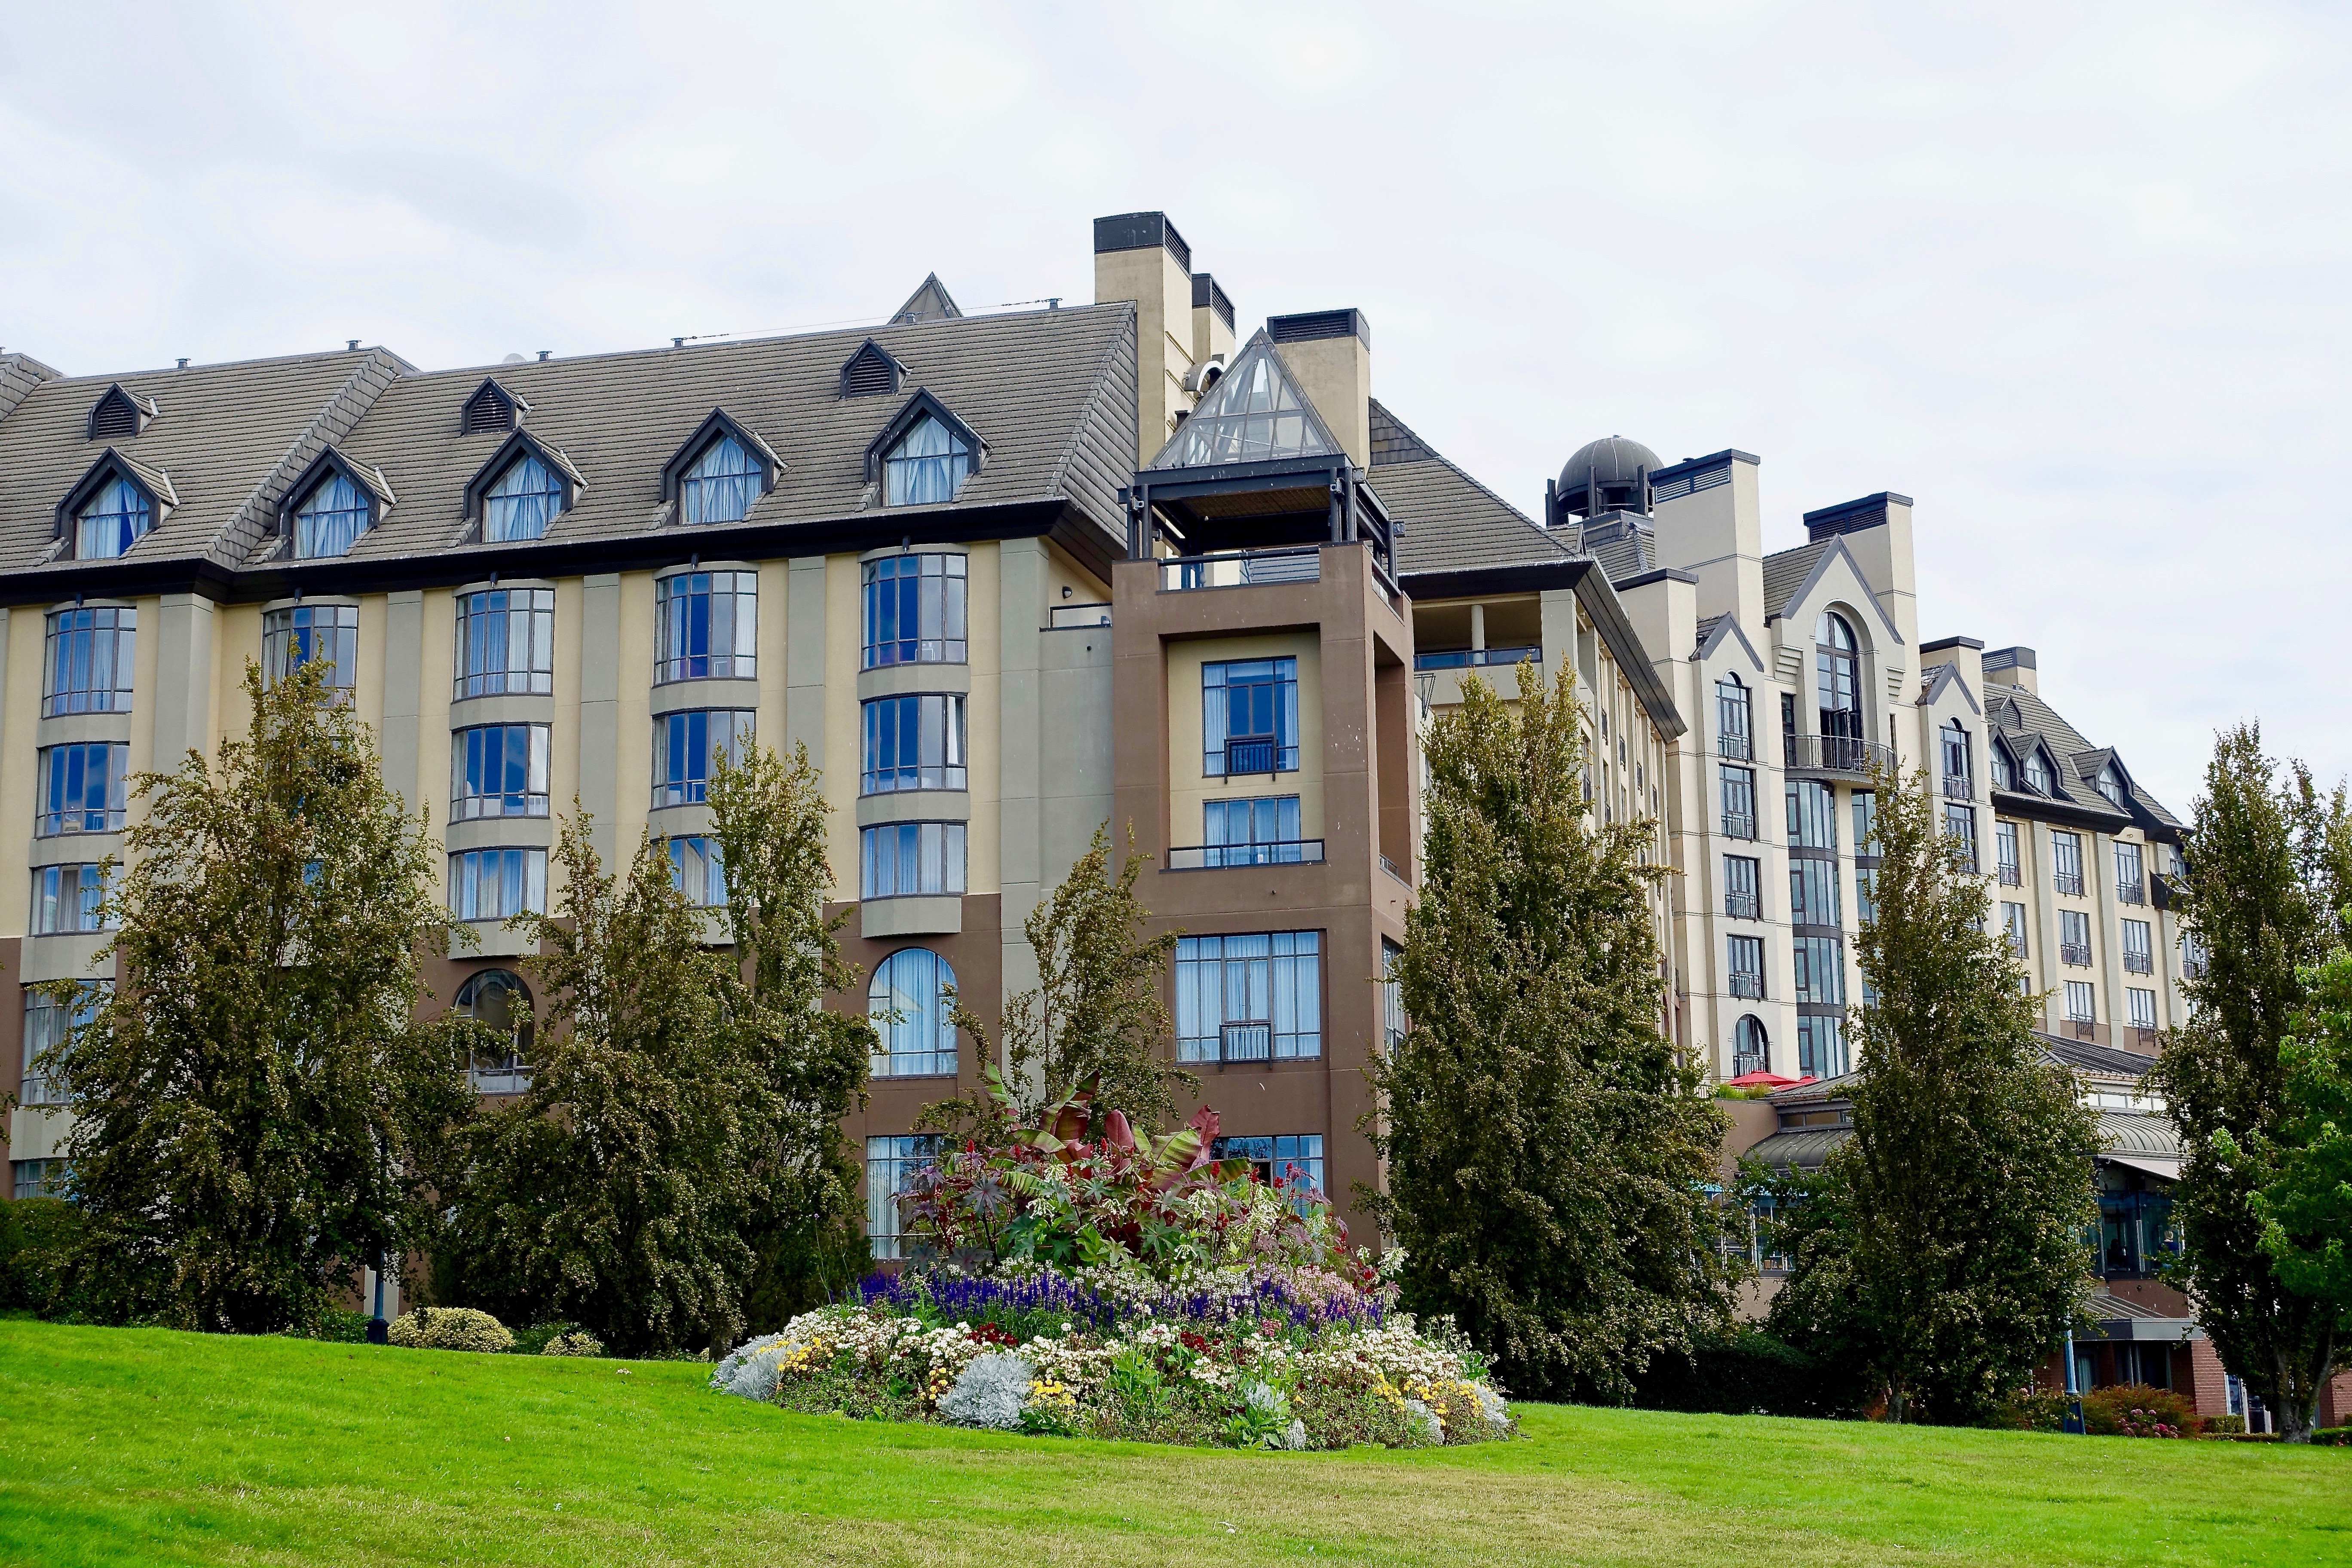
architecture, lawn, mansion, house, building, home, suburb, cottage, facade, property, residential, apartment, luxury, design, hotel, towers, estate, elegance, neighbourhood, real estate, residential area